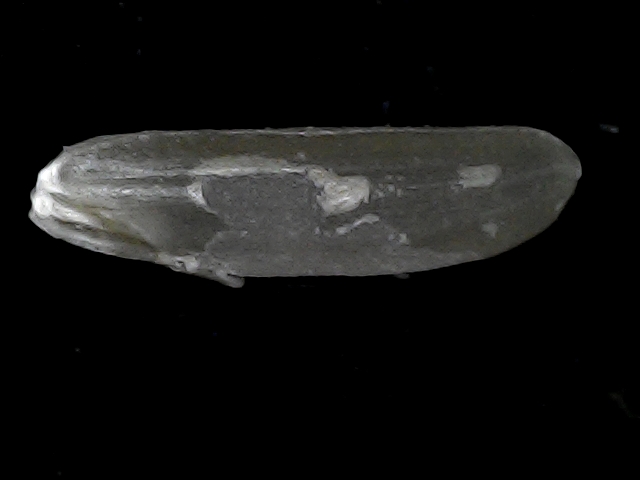
Rice variety: BD70